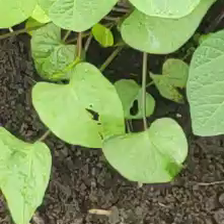
Weed species: Obscure_morning _glory(Ipomoea obscura)